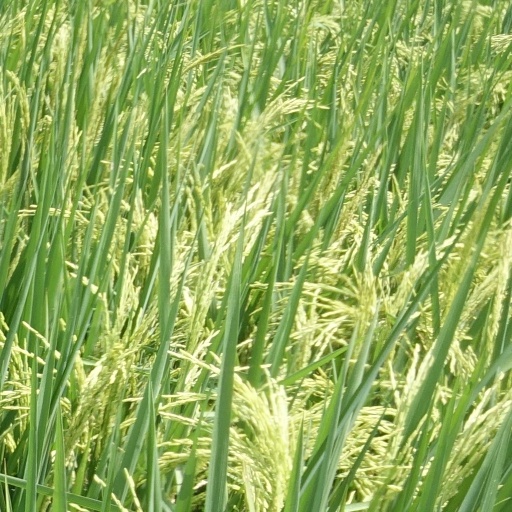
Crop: rice